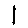
Label: 1